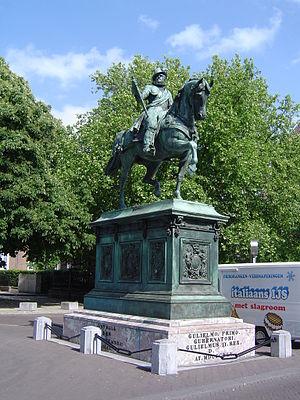
Cet article recense les statues équestres aux Pays-Bas.
Alfred Émilien O'Hara van Nieuwerkerke, né à Paris le 16 avril 1811 et mort à Gattaiola près de Lucques le 16 janvier 1892, est un sculpteur et un haut fonctionnaire français du Second Empire.